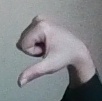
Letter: waw